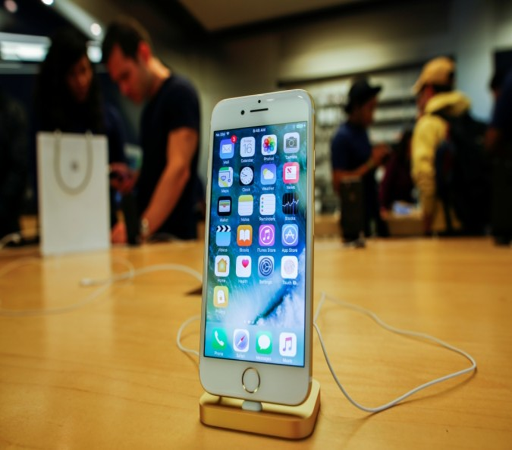
customers take a look at the new smartphone